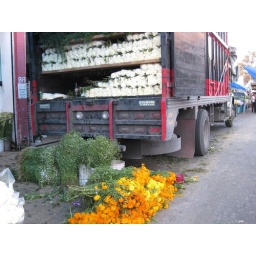
at the flower market near the cemetery